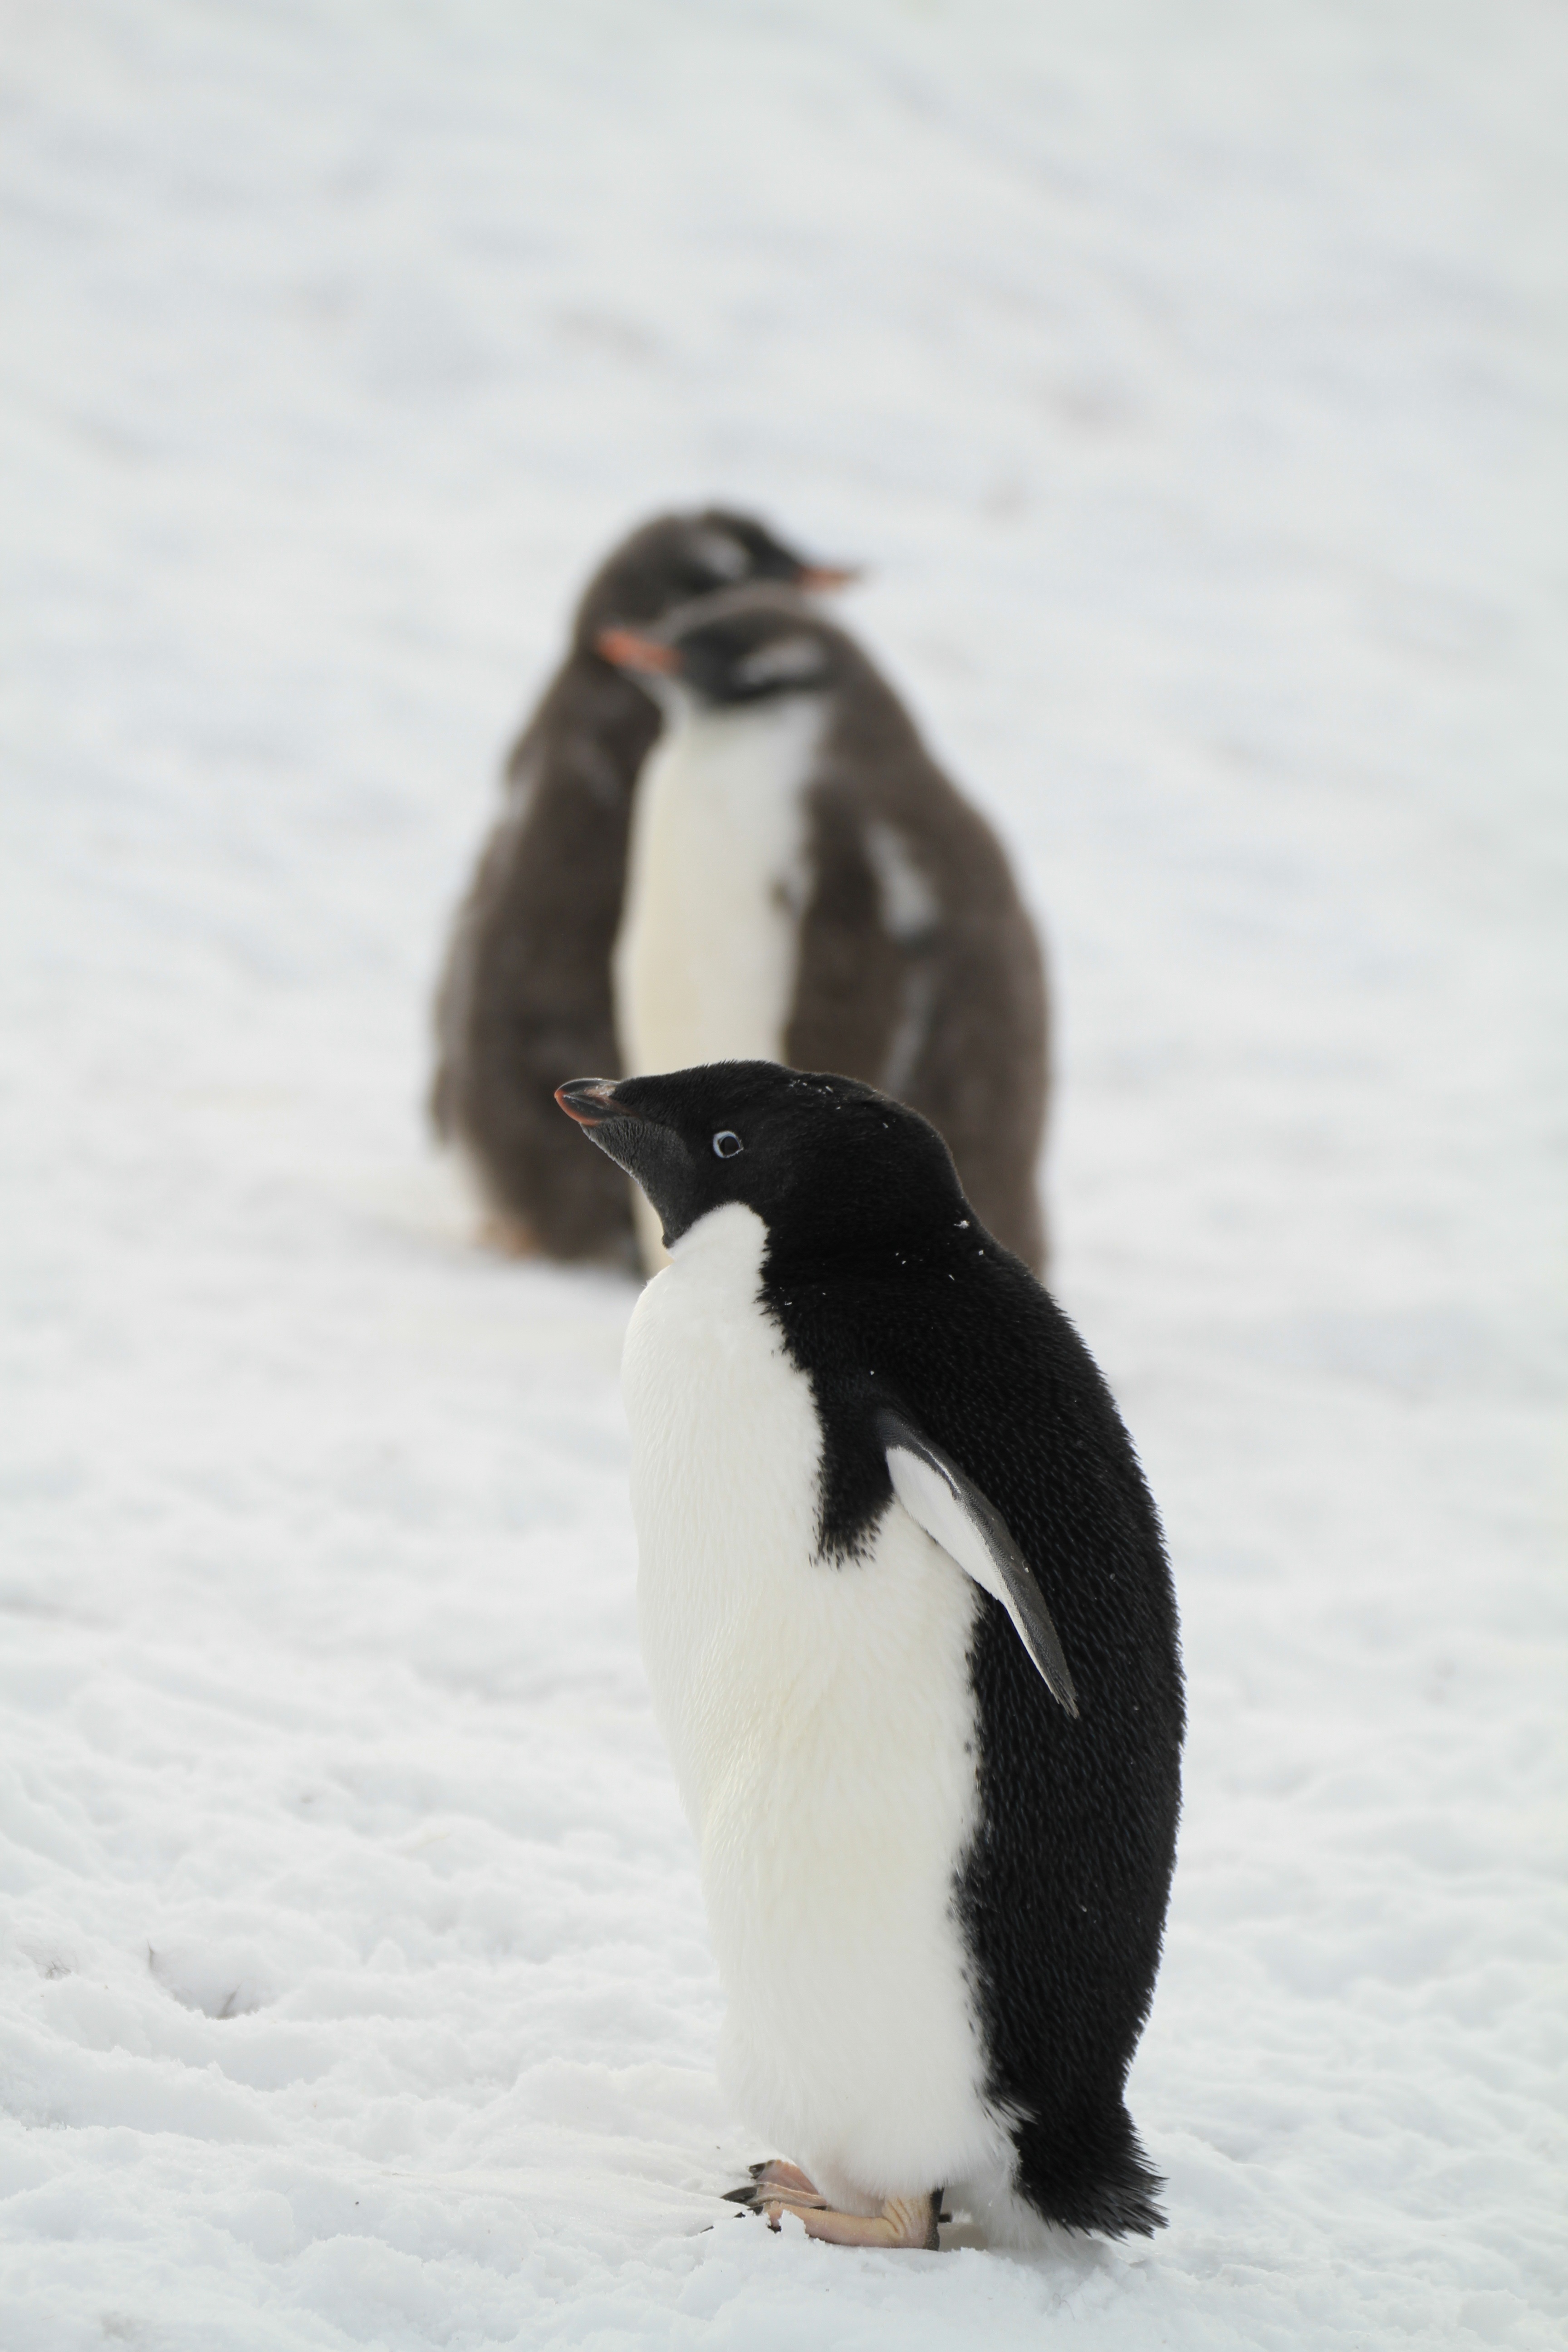
bird, beak, fauna, penguin, vertebrate, antarctica, flightless bird, small animals